Trent Navigation Company

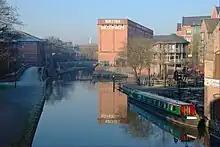
British Waterways building (formerly the Trent Navigation Company warehouse) on the Nottingham Canal

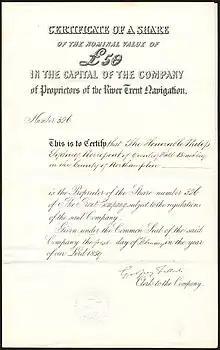
Share of the company of Proprietors of the River Trent Navigation, issued 1. February 1859

The Trent Navigation Company was established by (23 Geo. 3. c. 41) 'An Act for improving the Navigation of the River Trent'. It was responsible for improving and maintaining the navigation on the river between Wilden Ferry (near Cavendish Bridge) and Gainsborough (with the exception of Averham to South Muskham), and junctions with the various other canals. The first business tackled by the company was the building of towpaths.